Upper Lodge Water Gardens

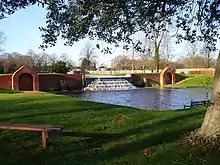
Cascade and lower pond showing both stoop basins and both alcoves

The Upper Lodge Water Gardens are a partially restored complex of early eighteenth century water gardens with garden canals in Bushy Park, near London. Originally built for Charles Montagu, 1st Earl of Halifax between 1709 and 1715 when he was ranger of Bushy Park and lived in Upper Lodge, they fell into disuse over subsequent centuries, but part of the complex was restored in the early 21st century and opened to the public in 2009.